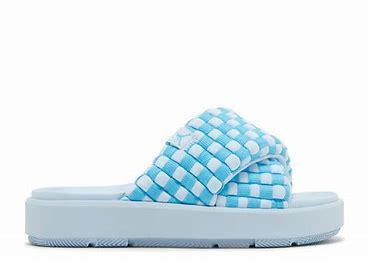
Brand: Jordan
Model: Sophia